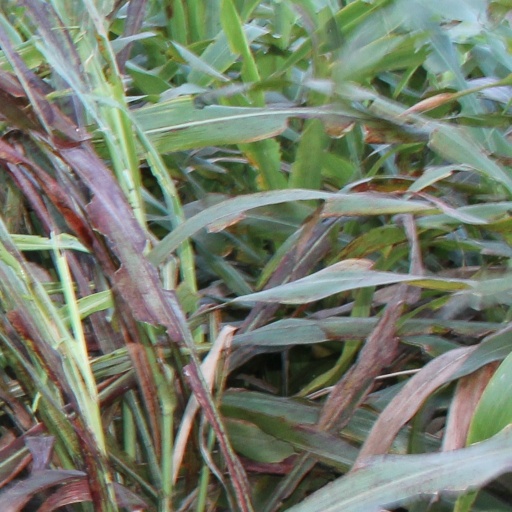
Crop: sorghum